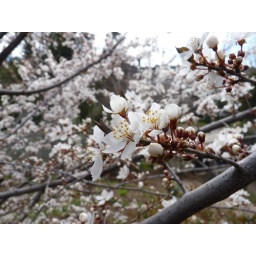
Plum tree in flower / Ciruelo de flor